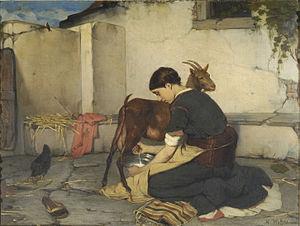
On appelle traite l'action de traire, c’est-à-dire la récupération du lait des mamelles des animaux permise par l'action conjointe de l'animal et du trayeur ou du système de traite qui mime celle d'un petit allaité.